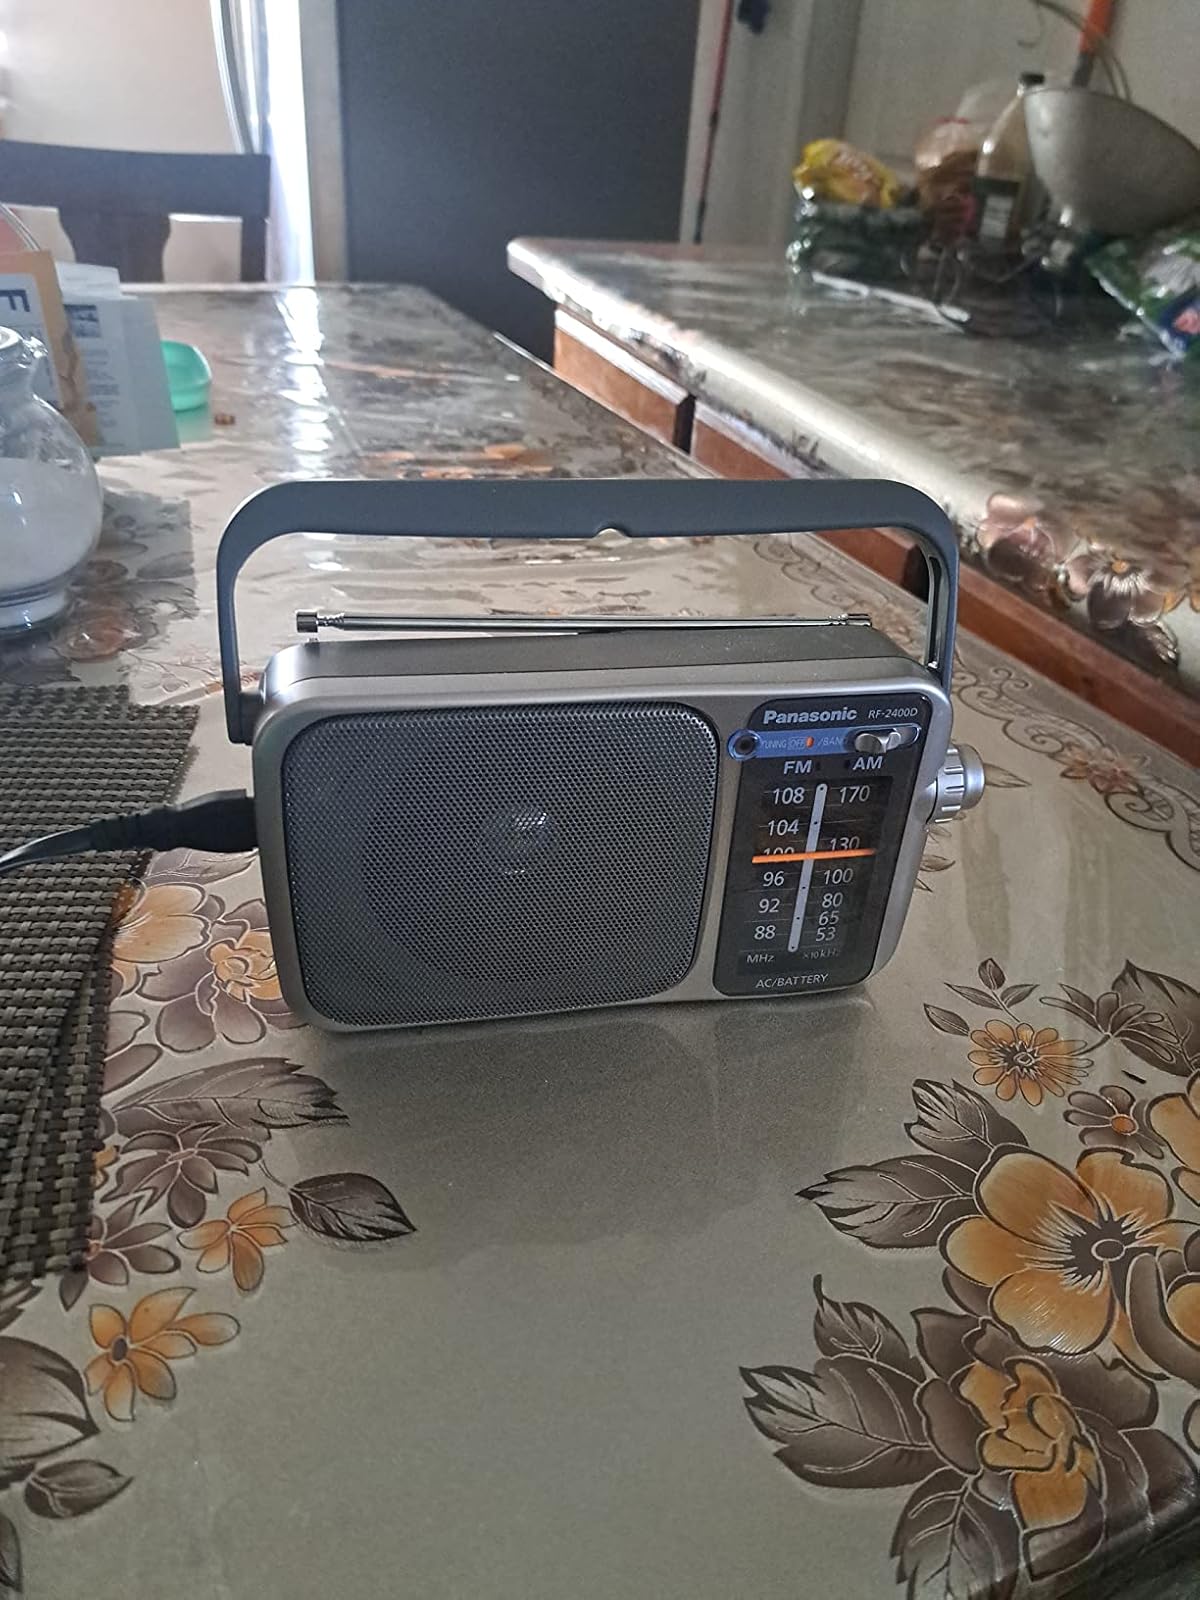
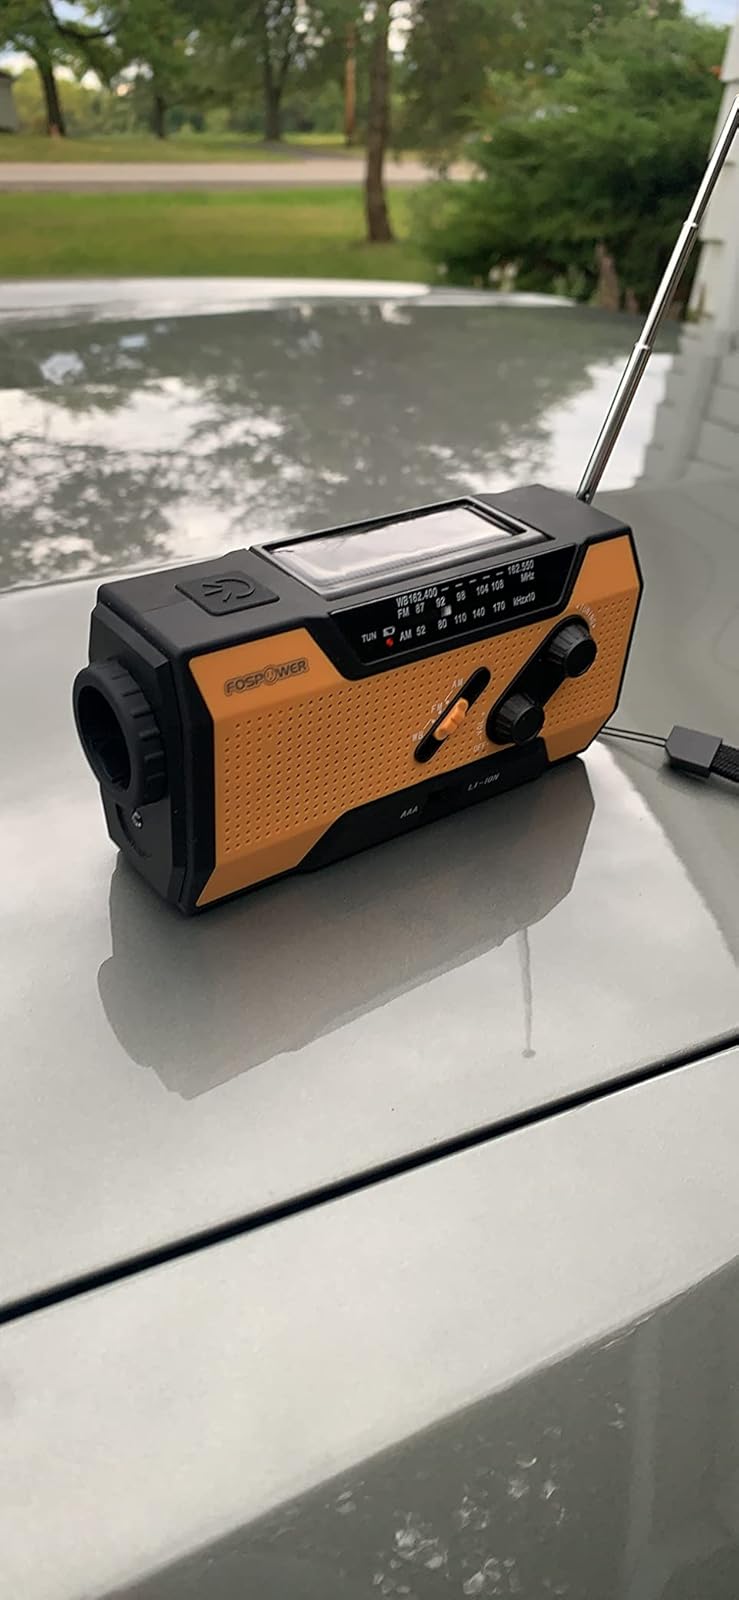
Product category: radio
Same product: no